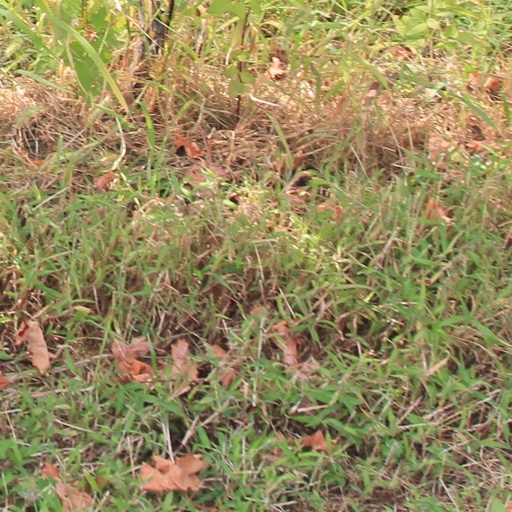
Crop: grape